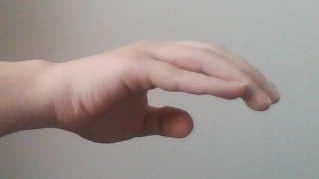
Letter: jeem